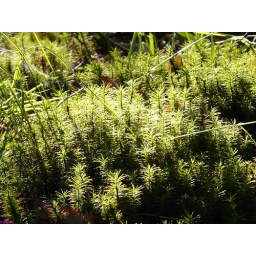
Moos im Abendlicht des WaldesMoss in the forest in the evening light with a little bit grass